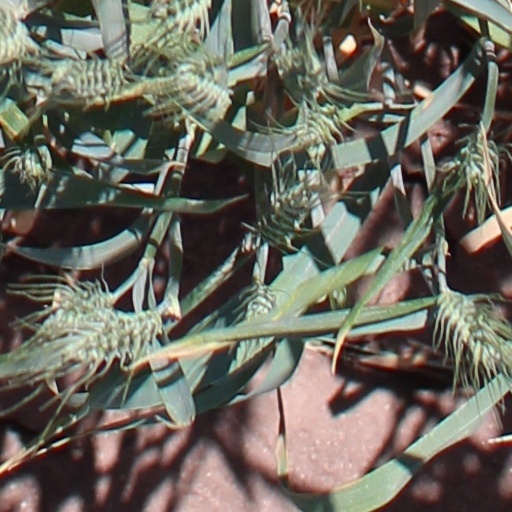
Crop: wheat